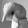
ASL letter: Q